County Carlow

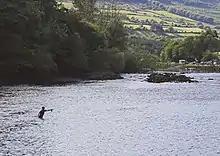
Fishing along the River Barrow

Within Carlow, 83% of residents identify with a religion, while 10.8% identified as having no religion. Additionally, 6.2% of people did not state their religion. Christianity and its various denominations was by far the largest religious group in the county, constituting 80.7% of the population. Islam was the only major non-Christian religion, with 826 adherents (1.4%).